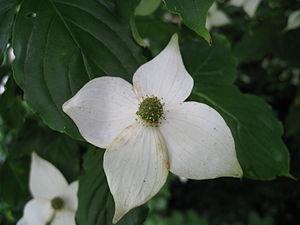
Un pseudanthium, appelé aussi fausse fleur ou pseudanthe, est un type spécial d'inflorescence dans lequel un groupe de fleurs sont regroupées et condensées pour former une structure mimant une fleur unique. Le pseudanthisme représente une convergence évolutive de l'inflorescence à une unité de reproduction réduite et peut prendre diverses formes.